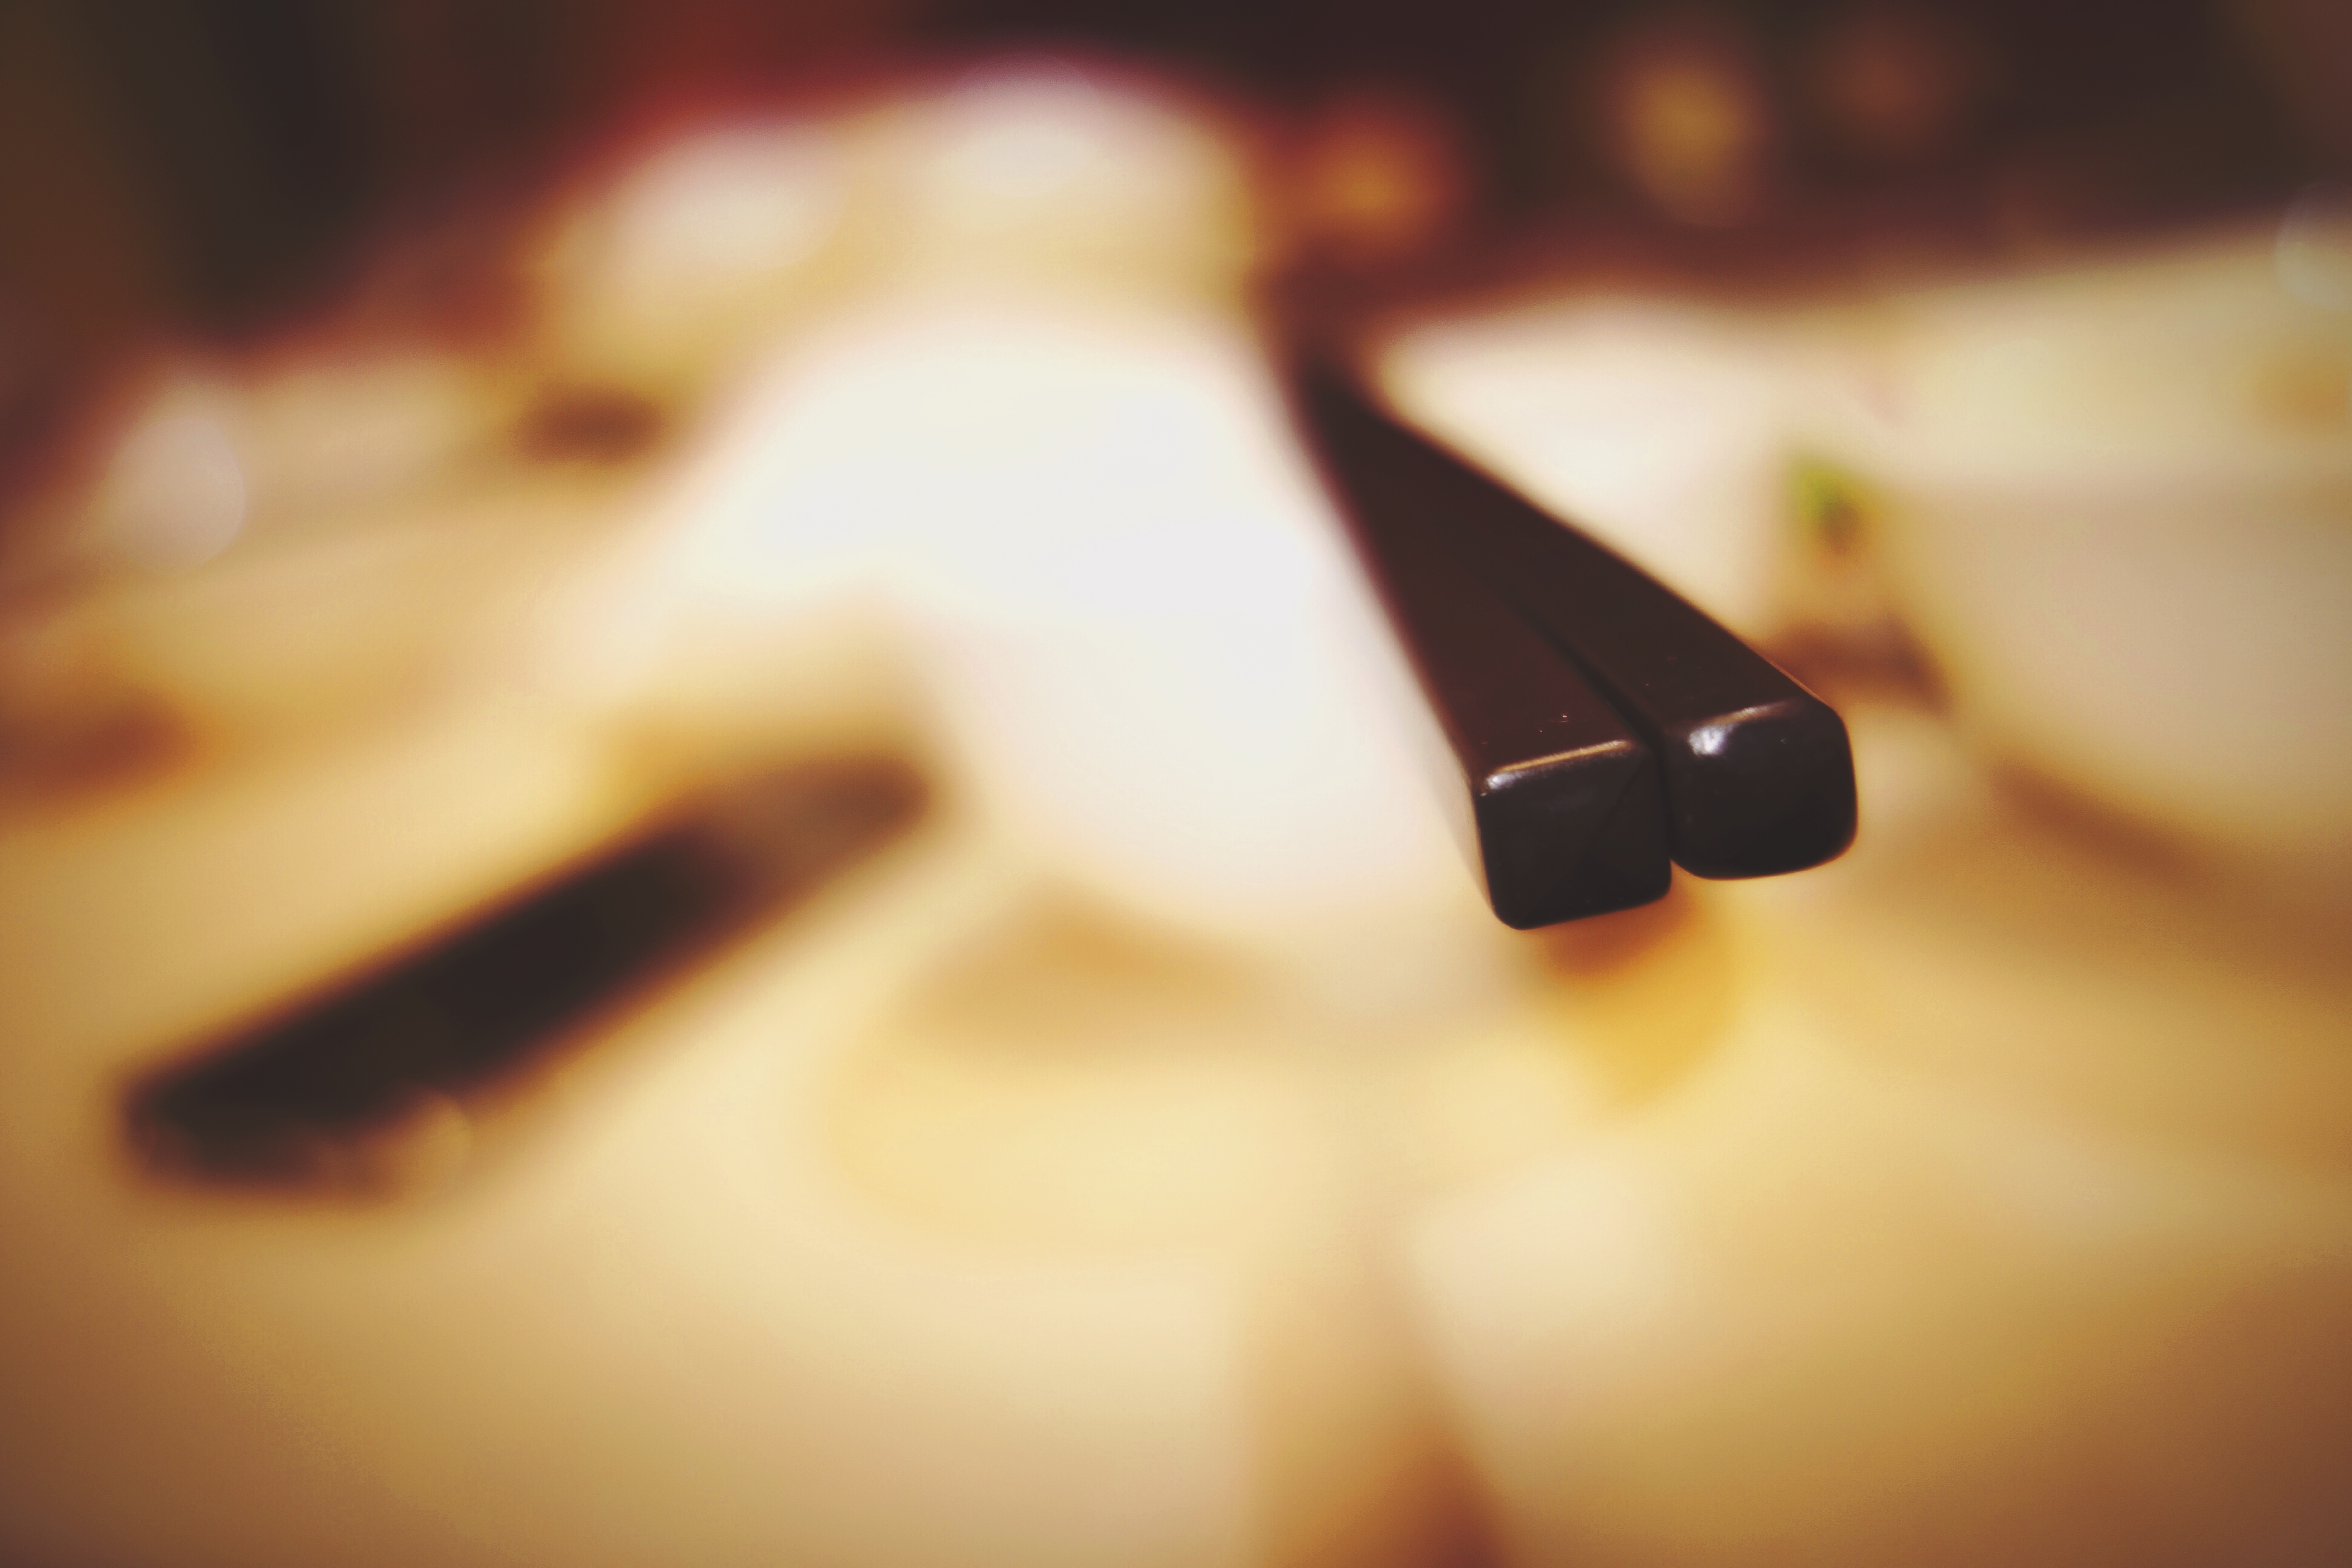
hand, light, white, photography, guitar, finger, food, chinese, red, color, black, lunch, close up, eye, glasses, sony, shape, rx100, macro photography, string instrument